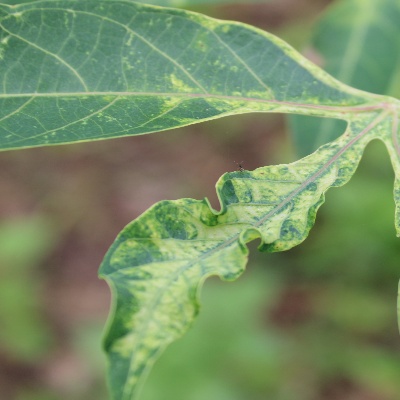
Crop: Cassava
Condition: mosaic